Demonic tube-nosed fruit bat

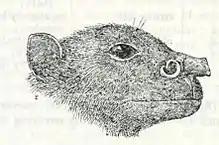
An example of the long, tubular nostrils in "Nyctimene major"

Bats of the "Nyctimene" genus are distinguished by their elongated, tubular nostrils. Individual bats are long. They weigh . The forearm is long. The back is mottled reddish-brown, with a thin, black stripe running from the back of the head to the base of the tail. Hairs on the dorsal side of the body are long, at long. The ventral side is grayish-white with a yellowish-brown tint. The flight membranes are dark brown. The wings have pale yellowish-brown spots, while the ears have white spots. The forearm also has large white splotches. The nostrils are whitish. Its snout is short and narrow and its dental formula is , for a total of 24 teeth.